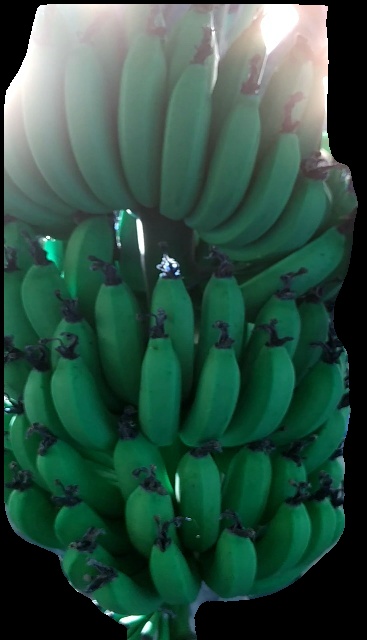
Variety: pachbale
Grade: grade1